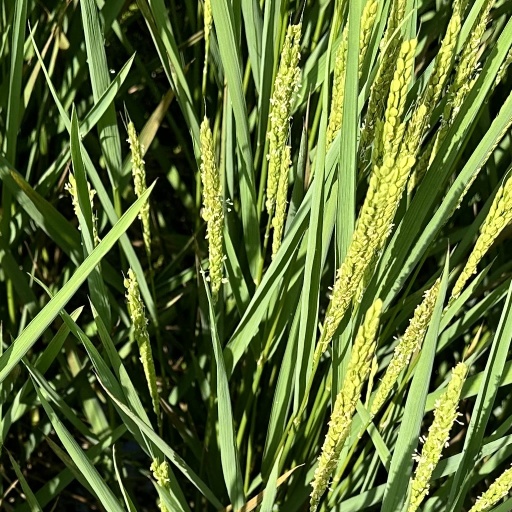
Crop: rice